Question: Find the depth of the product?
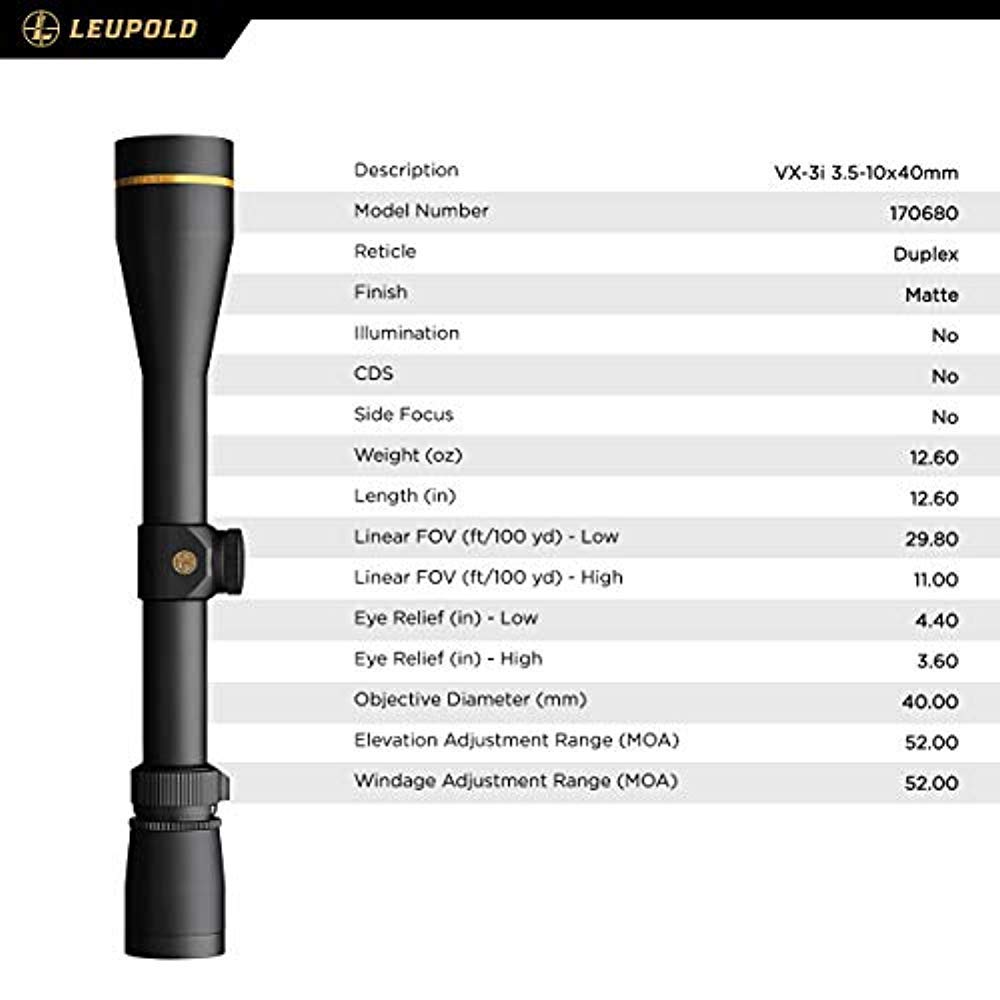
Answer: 40.0 millimetre